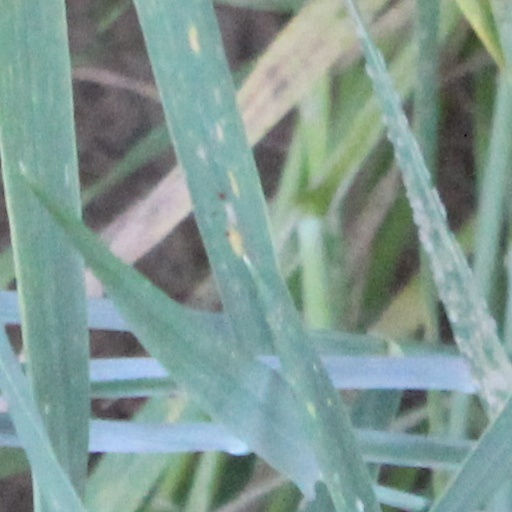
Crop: wheat